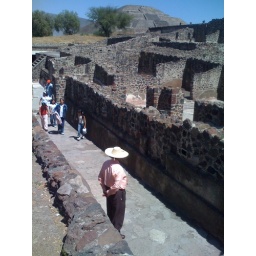
man in pink shirt with hat is the tour guide Francisco